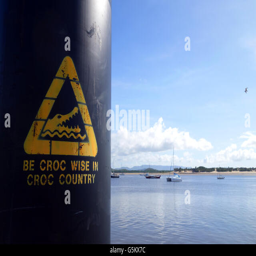
yellow warning sign about crocodiles .